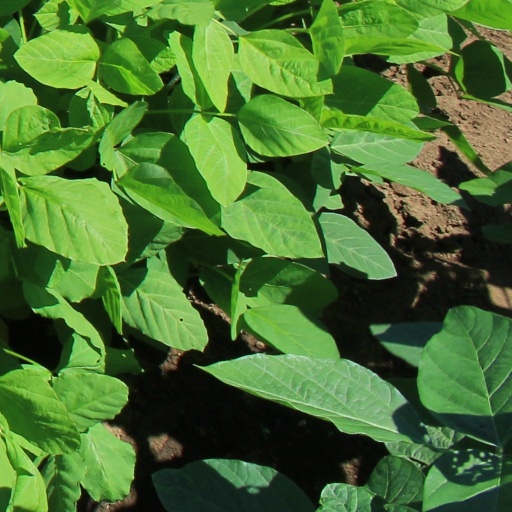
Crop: soybean